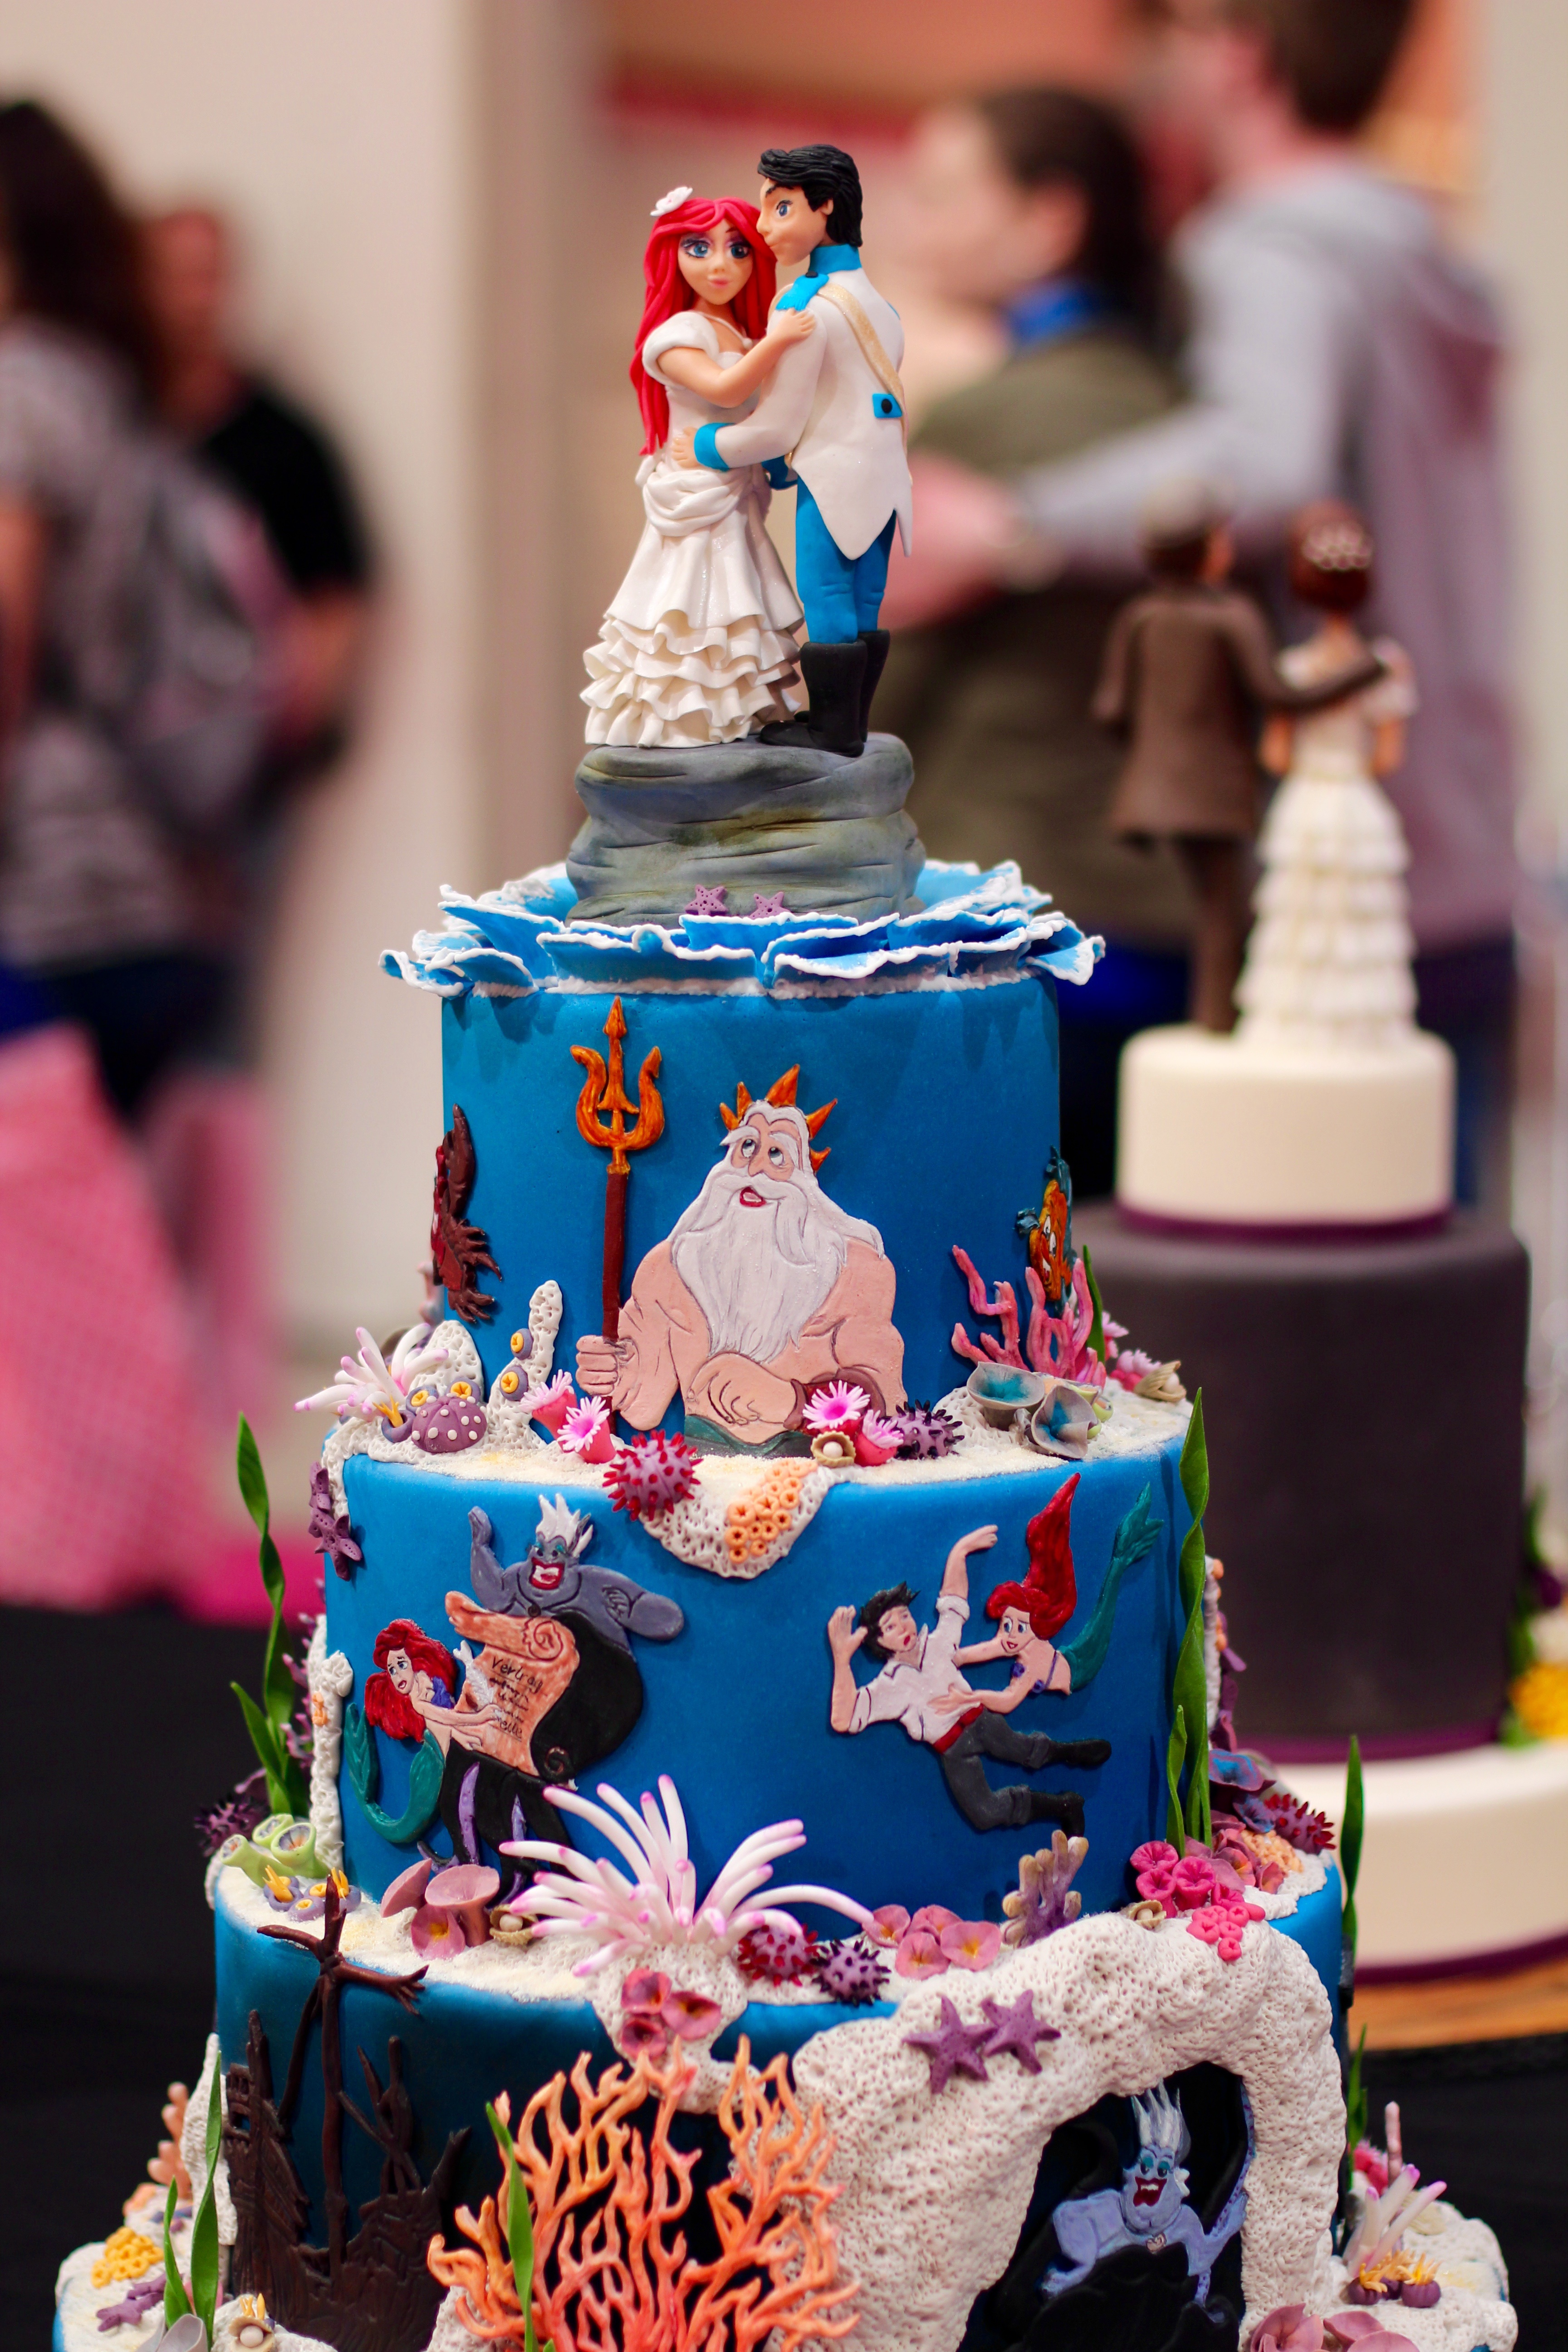
model, food, dessert, wedding, cake, birthday cake, party, caricature, decorated, figures, mermaid, wedding cake, buttercream, arielle, cake decorating